Sergei Sukharev

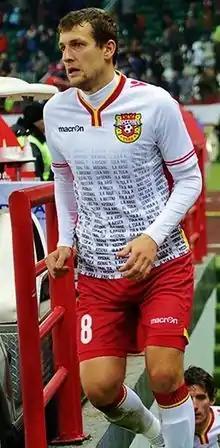
Sukharev with Arsenal Tula in 2015

Sergei Aleksandrovich Sukharev (born 29 January 1987) is a Russian former professional football player. He played as a centre-back.